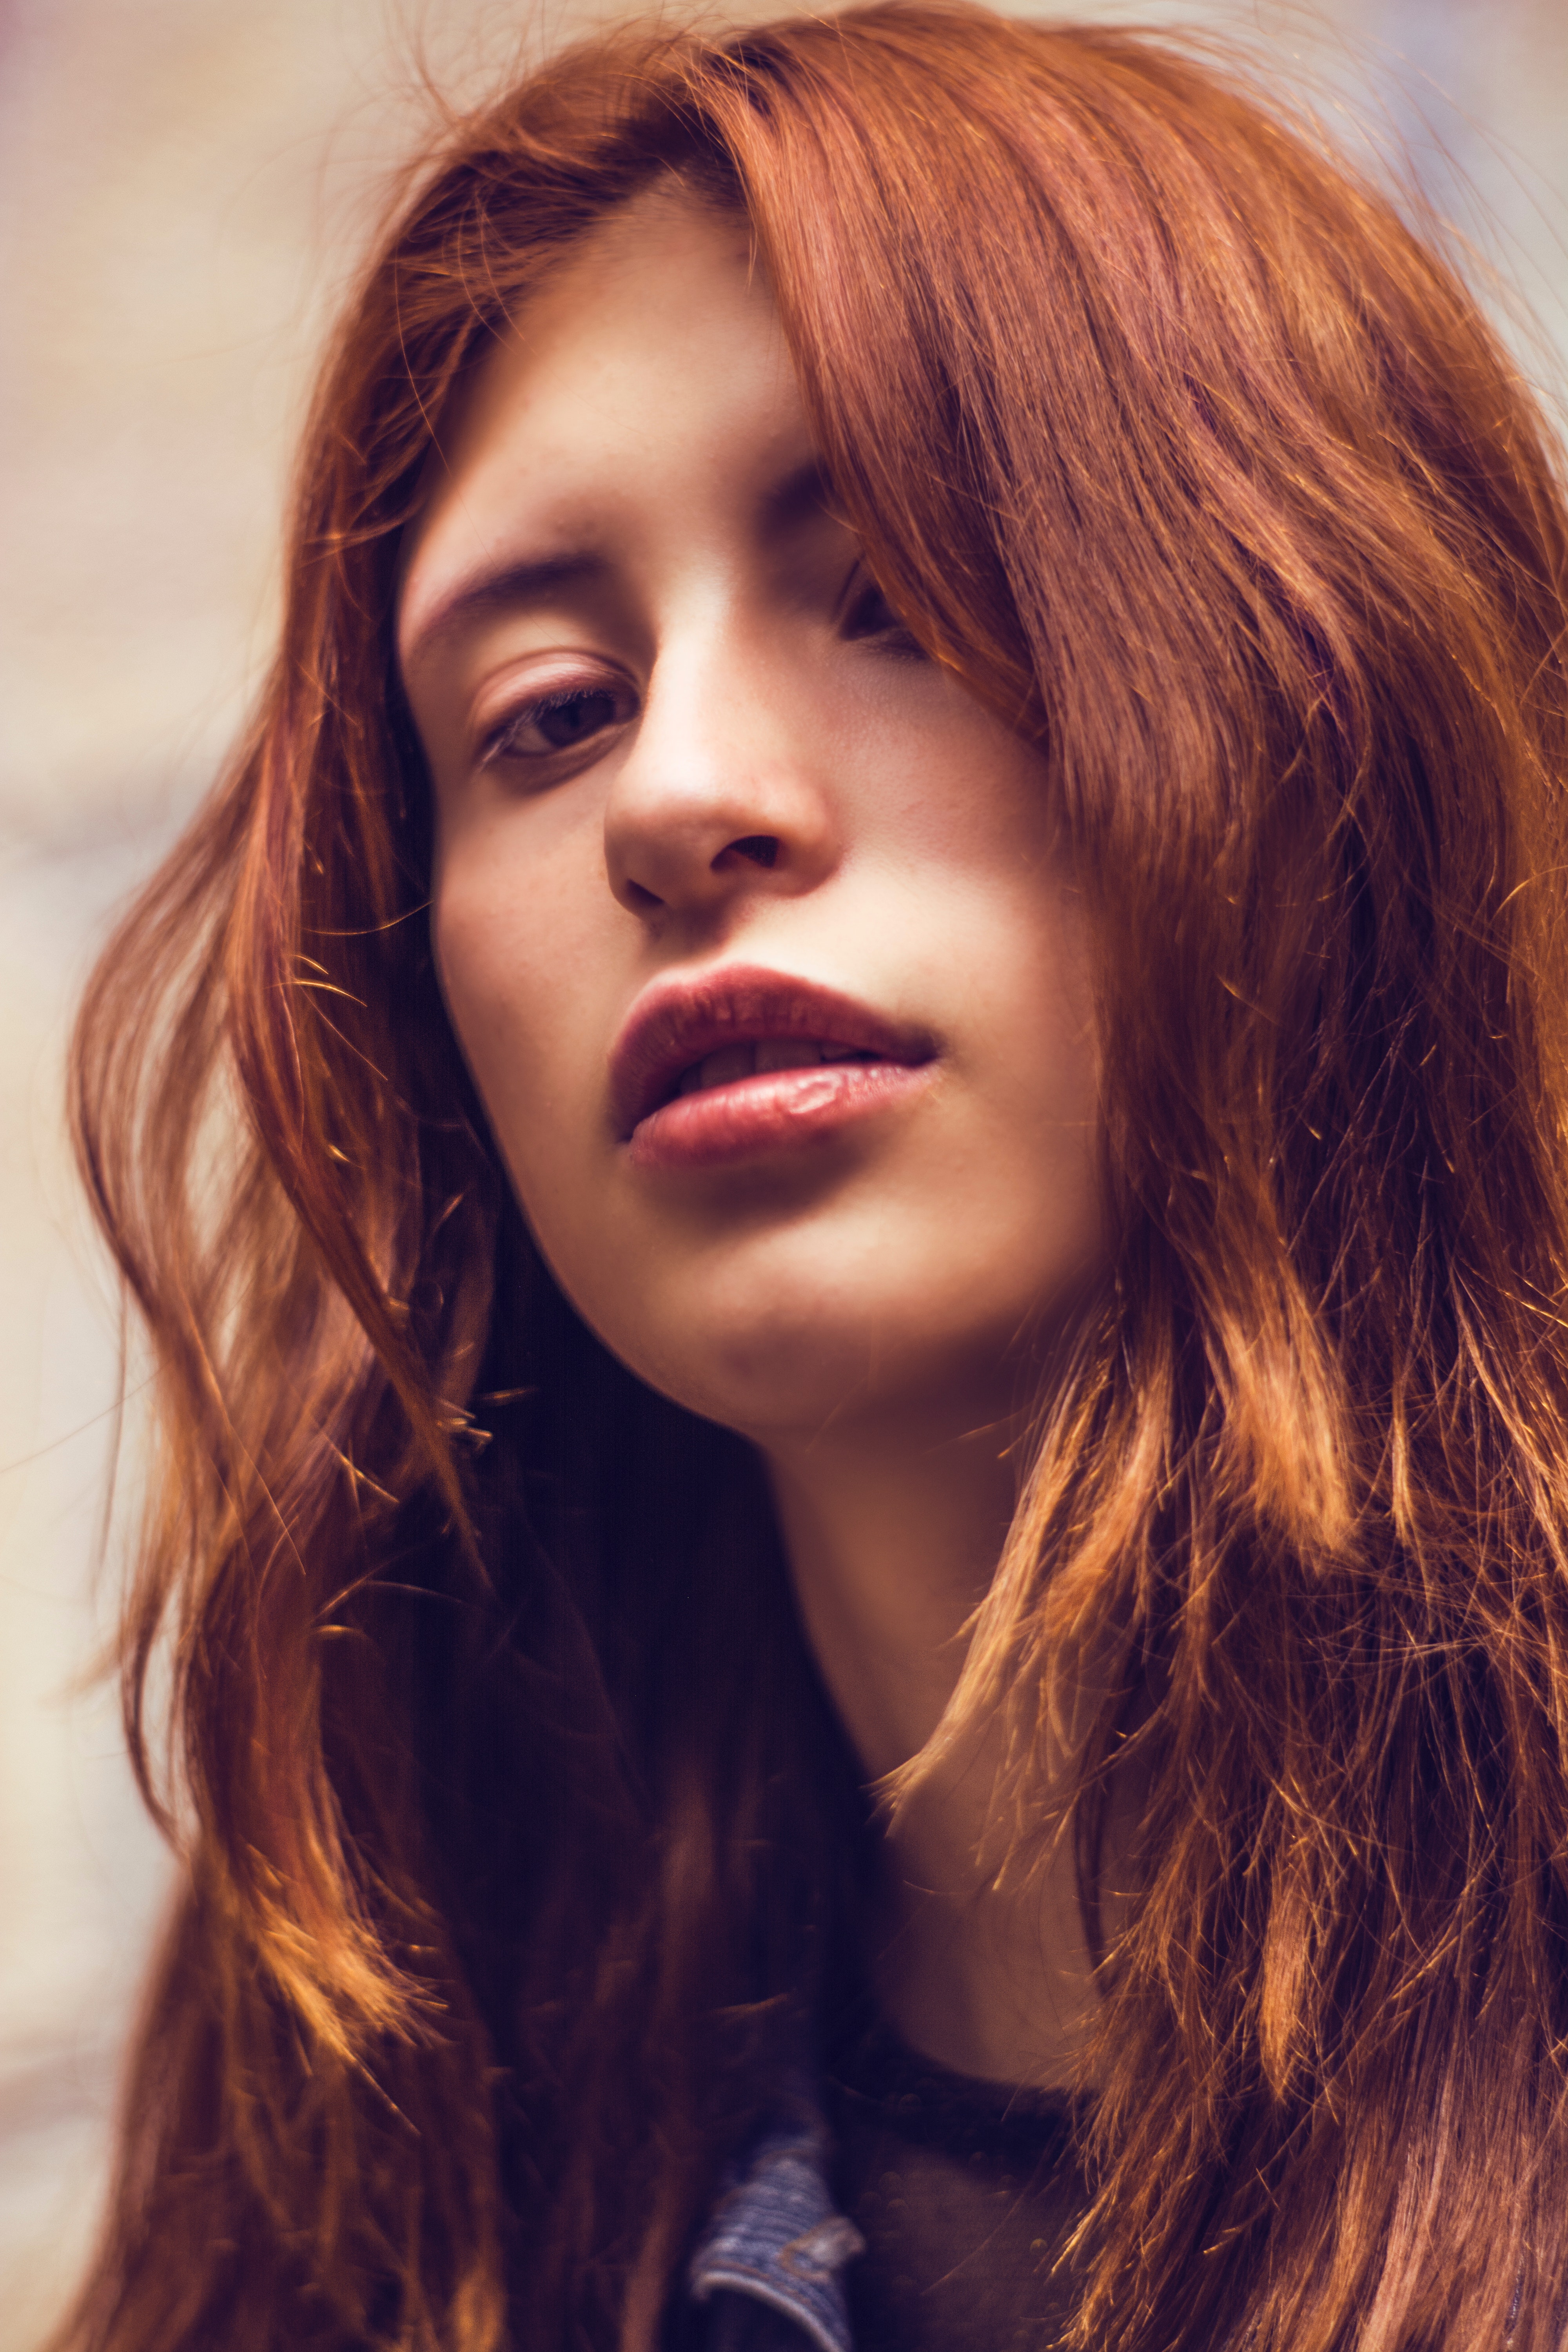
hair, beauty, human hair color, red hair, lip, hairstyle, girl, long hair, layered hair, hair coloring, brown hair, model, bangs, fashion model